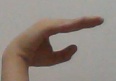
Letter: jeem